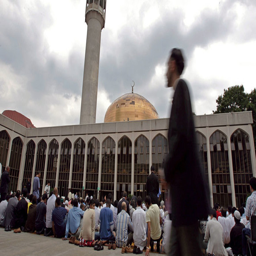
police attempt to ban political party from all mosques ... and a city